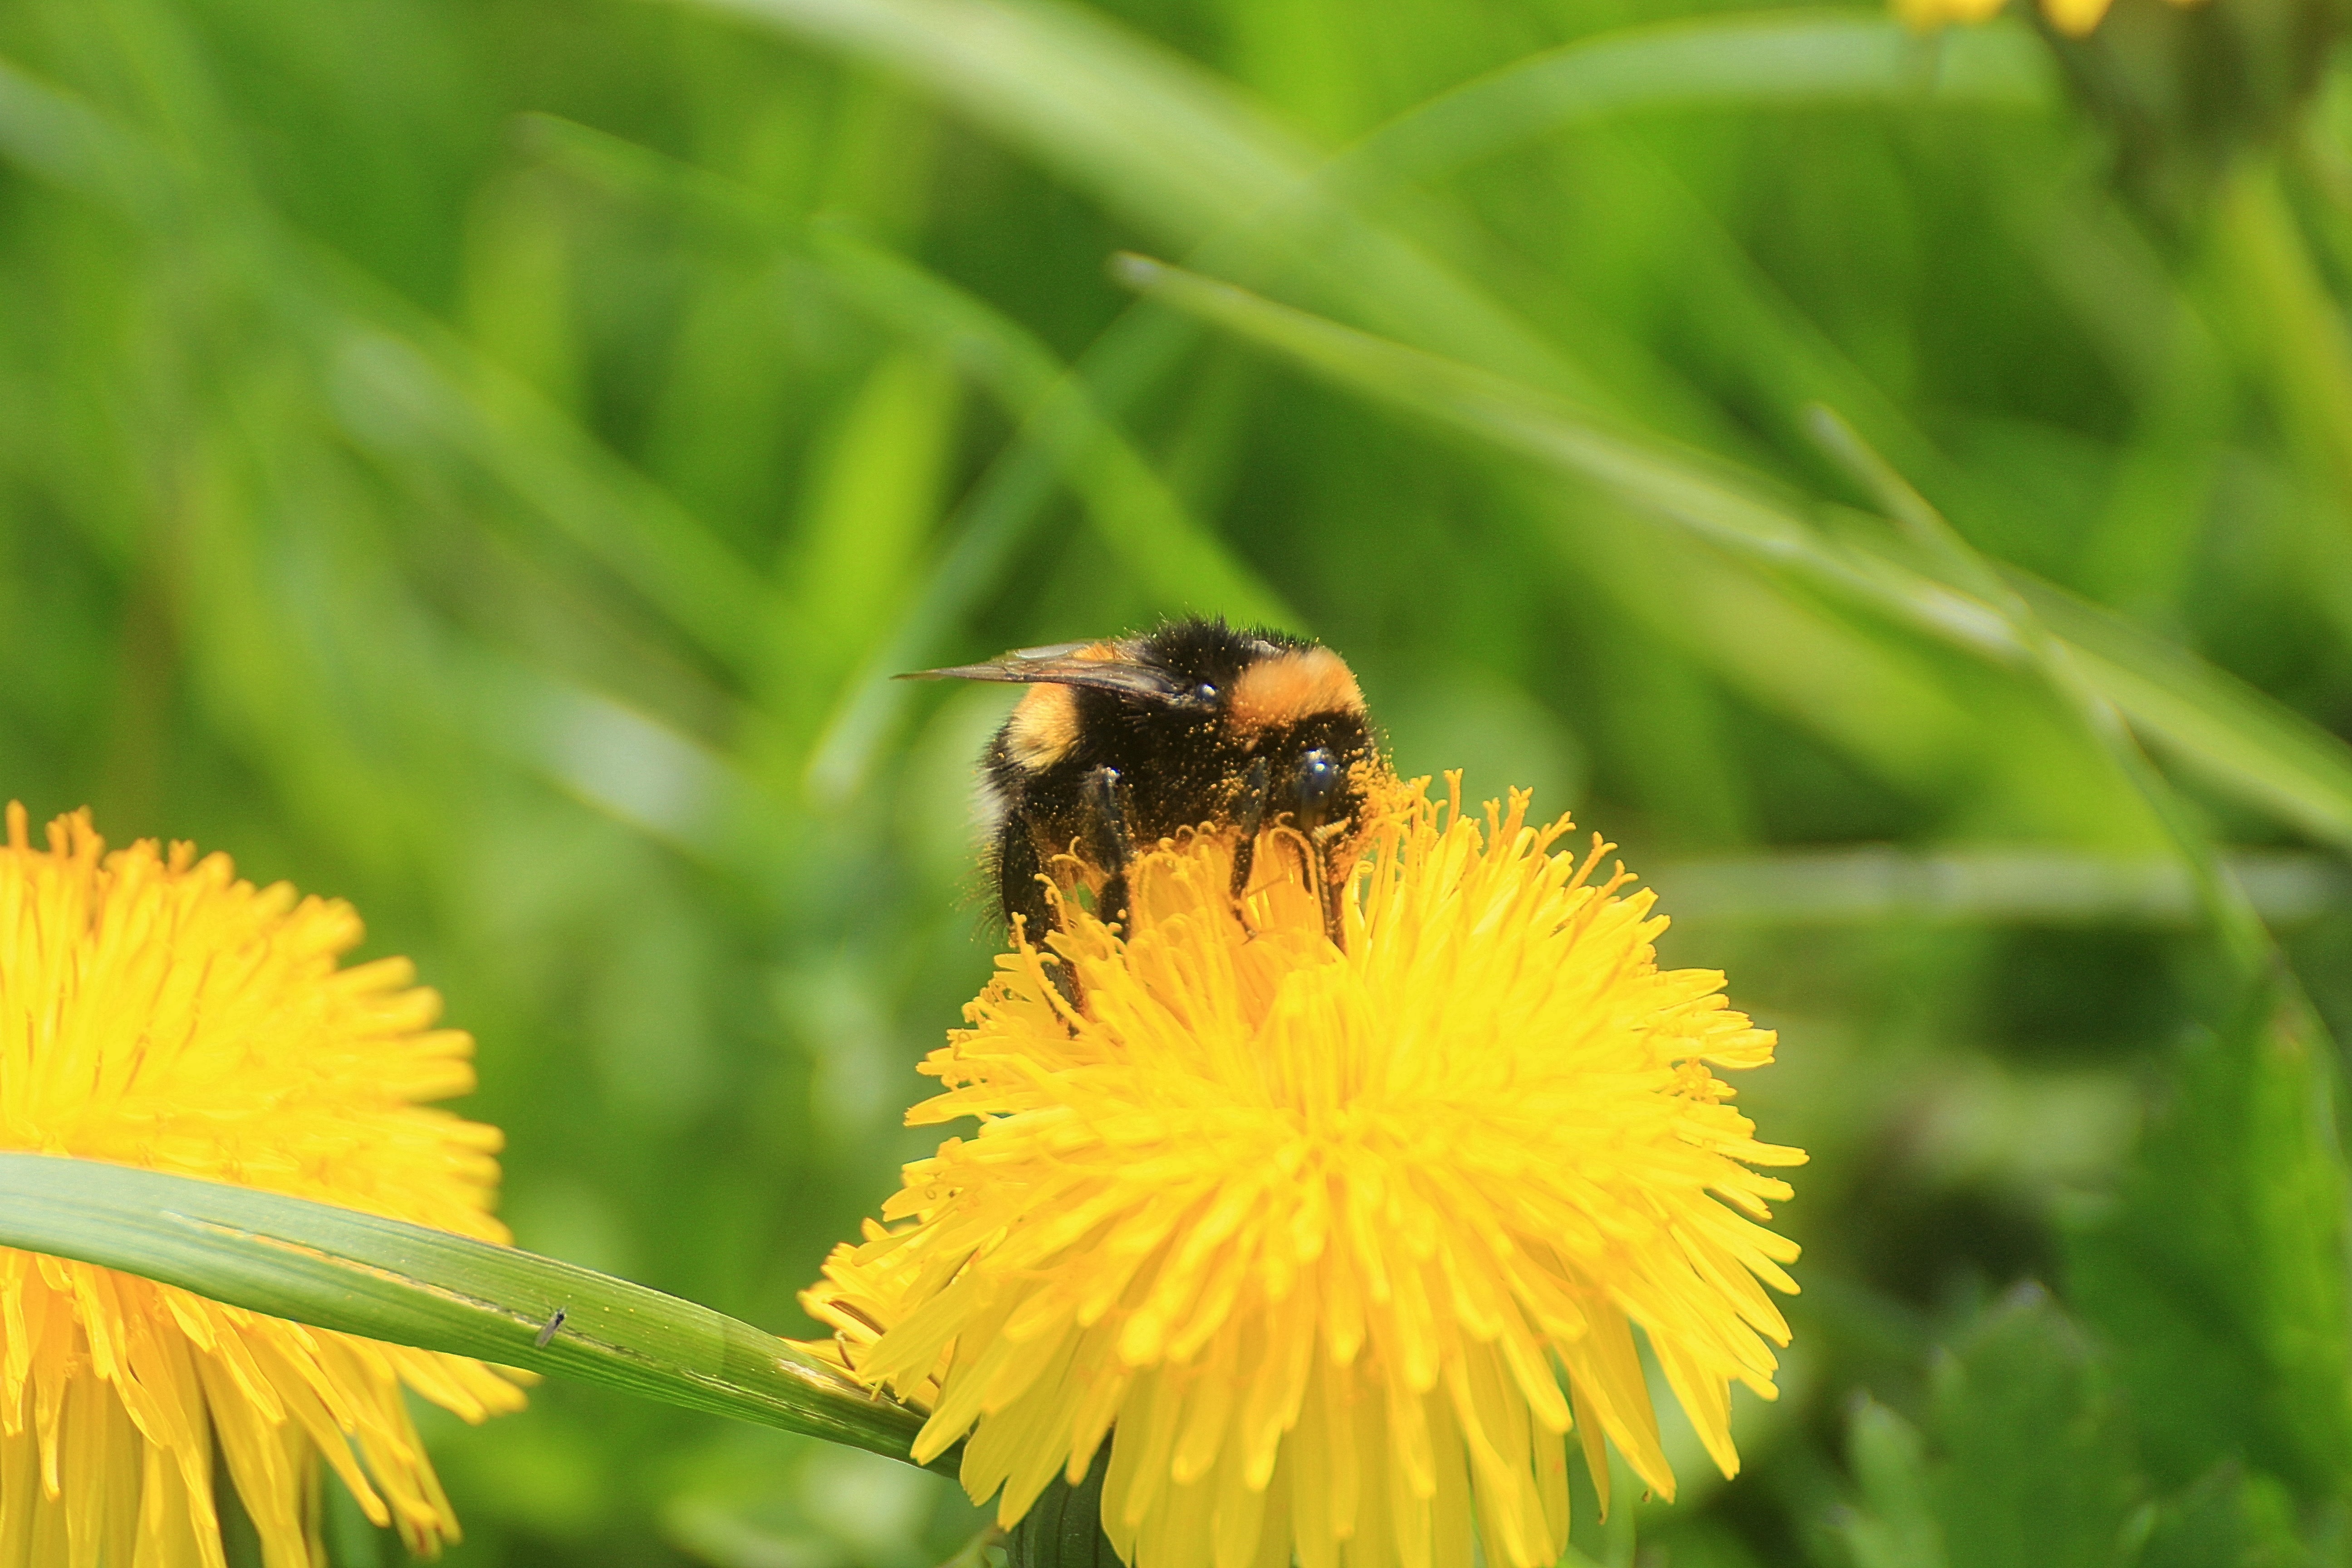
nature, plant, meadow, dandelion, prairie, flower, wildlife, pollen, insect, botany, yellow, flora, fauna, invertebrate, wildflower, weed, close up, pointed flower, bee, taraxacum, bumblebee, hummel, nectar, hymenoptera, bombus, composites, macro photography, inflorescence, common dandelion, honey bee, pollinator, ruderalia, real bees, taraxacum sect ruderalia, plant stem, membrane winged insect, stechimmen